Julião Menezes

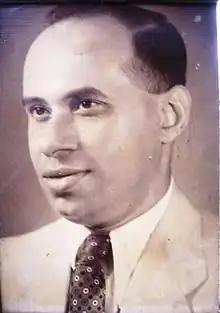
Portrait of Menezes during his youth

Julião Menezes (7 August 1909 – 2 July 1980), popularly known as Dr. Juliao Menezes, was an Indian freedom fighter, medical practitioner, author, and nationalist leader. He played a prominent role in the annexation of Goa from the Portuguese rule and was active in the Goa liberation movement. Menezes established the publication "Gomantak Praja Mandal", to promote nationalism among Goans. He was a member of the provisional committee of the Indian National Congress in Portuguese Goa and was present at its session in 1948. He played an active role during its formation. Menezes, along with socialist leader Ram Manohar Lohia, planned the civil disobedience movement against Salazar's regime in Goa on 18 June 1946, a day that is now celebrated as Goa Revolution Day.